Search and rescue

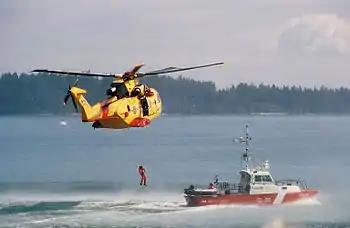
A Canadian Forces AgustaWestland CH-149 Cormorant helicopter hoists a man from a Canadian Coast Guard ship

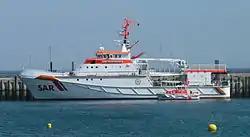
A SAR cruiser of the German Maritime Search and Rescue Service

Search and rescue (SAR) is the search for and provision of aid to people who are in distress or imminent danger. The general field of search and rescue includes many specialty sub-fields, typically determined by the type of terrain the search is conducted over. These include mountain rescue; ground search and rescue, including the use of search and rescue dogs (such as K9 units); urban search and rescue in cities; combat search and rescue on the battlefield and air-sea rescue over water.